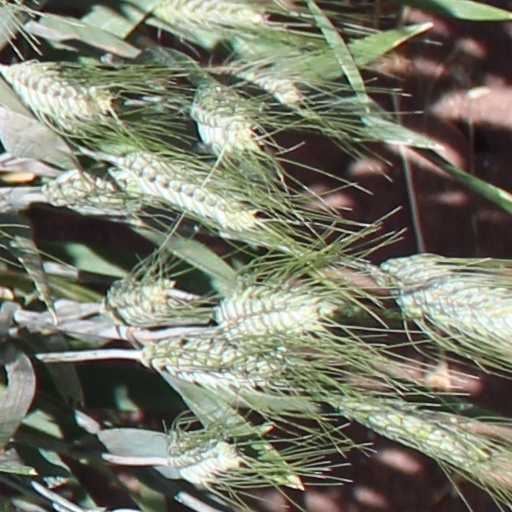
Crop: wheat